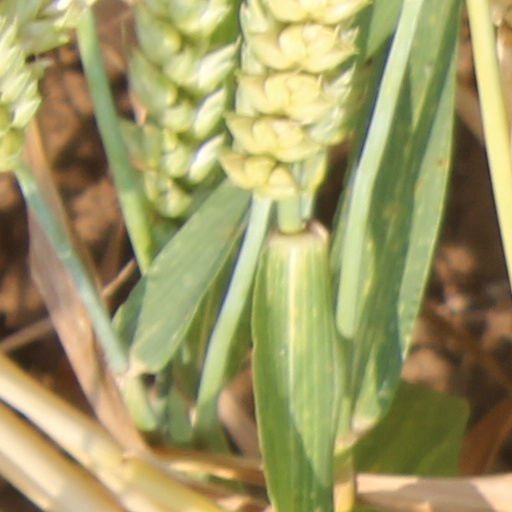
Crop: wheat